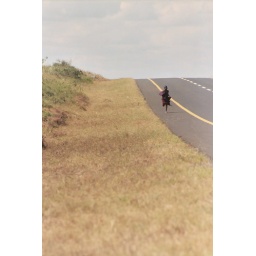
A Maasai girl came sprinting over the hill towards our car. I began to adjust the settings on my camera.